Hollingshead Covered Bridge No. 40

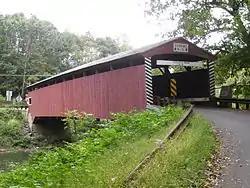
The bridge in September 2012

The Hollingshead Covered Bridge No. 40 is an historic wooden covered bridge which is located in Catawissa Township in Columbia County, Pennsylvania.